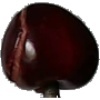
Label: cherry